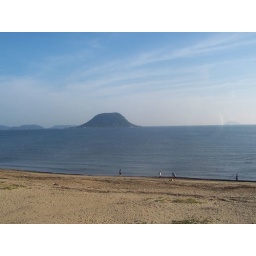
The beach in Saga prefecture. Beautiful, but a lot of rubbish on the sand :(